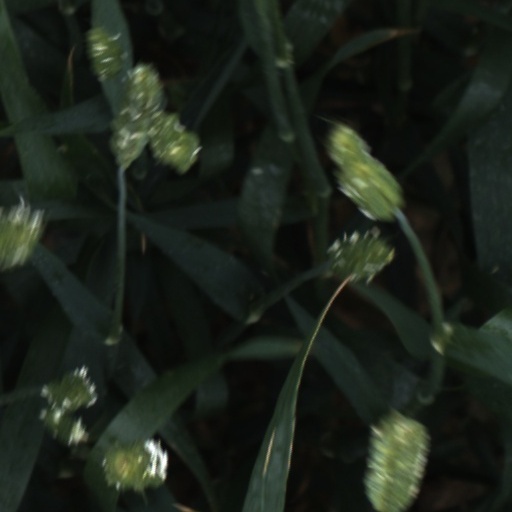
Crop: wheat